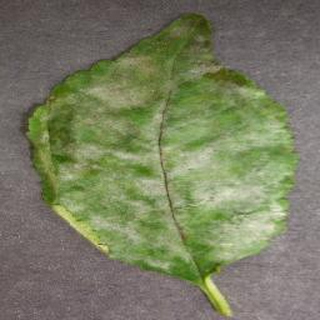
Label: cherry_powdery_mildew